Kiss Me Again (2006 film)

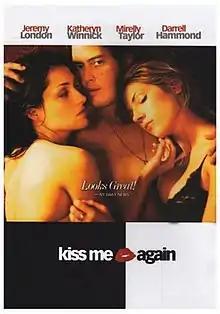
Film poster

Kiss Me Again is a 2006 romantic drama film directed and co-written by William Tyler Smith. It stars Jeremy London and Katheryn Winnick.